Jorge Azanza

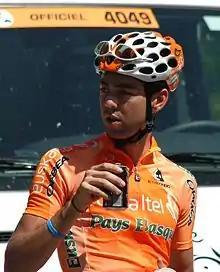
Azanza at the 2007 Tour de France.

Jorge Azanza Soto (born 16 June 1982 in Alsasua, Navarre) is a Spanish former professional road bicycle racer. He last competed for the UCI ProTour team .